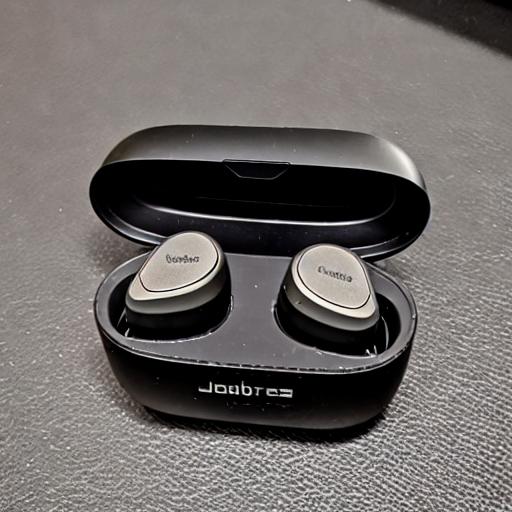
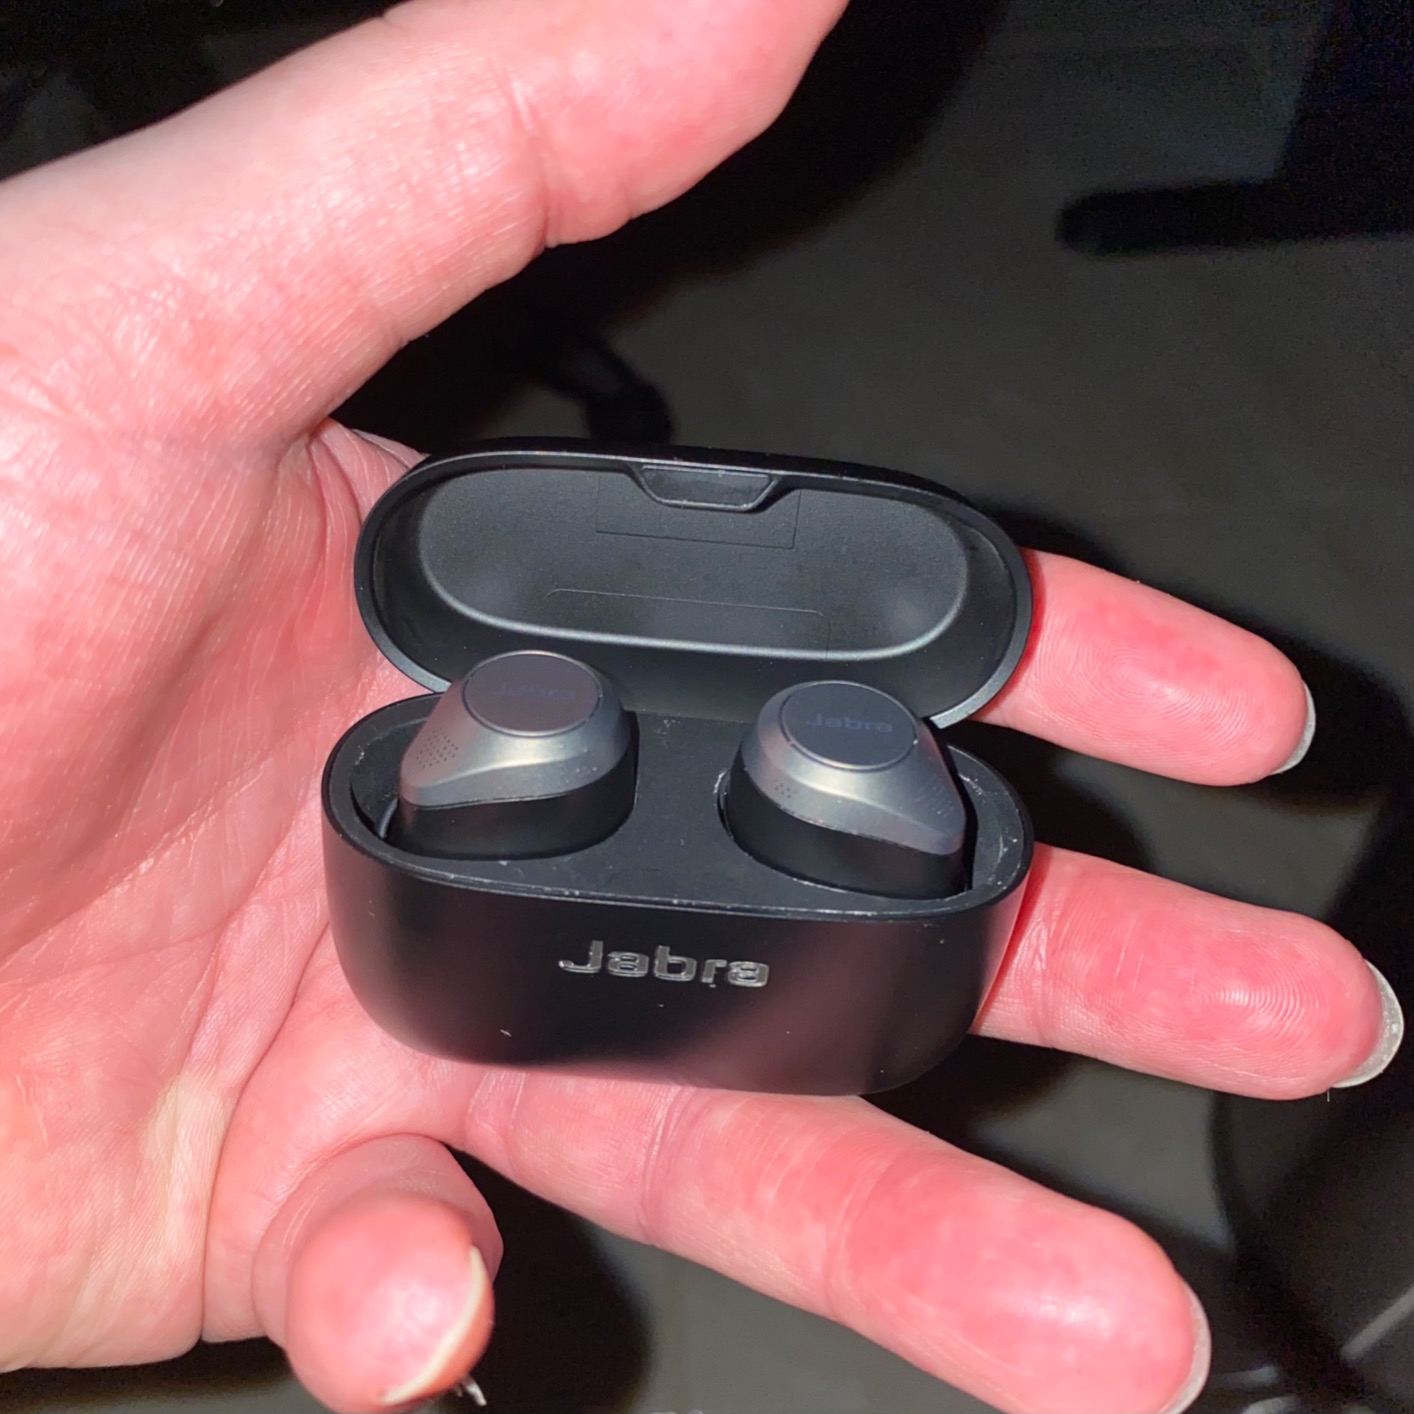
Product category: earbuds
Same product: no